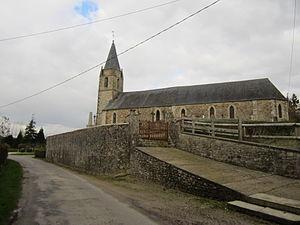
église Sainte-Marie de fr:Saint-Martin-d'Audouville
Saint-Martin-d'Audouville est une commune française, située dans le département de la Manche en région Normandie, peuplée de 131 habitants.